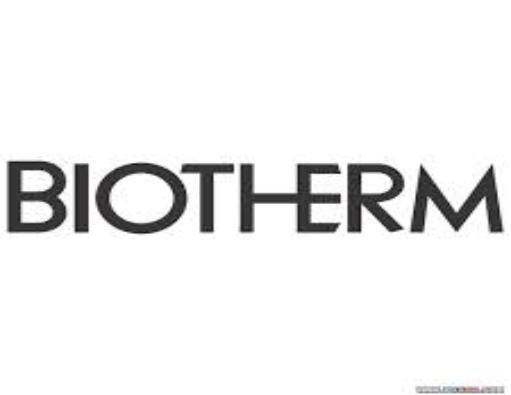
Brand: Biotherm
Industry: Necessities